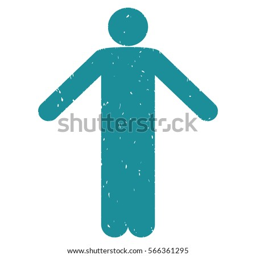
ignorance pose grainy textured soft blue icon for overlay watermark stamps .